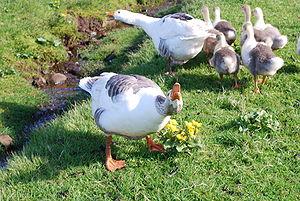
L'oie féroïenne ou oie des Îles Féroé est une oie domestique originaire des Îles Féroé. Elle est une des races les plus proches de la forme originelle de l'oie domestique européenne. C'est pendant l'Âge des Vikings que cette oie est arrivée de Scandinavie et de Grande-Bretagne.